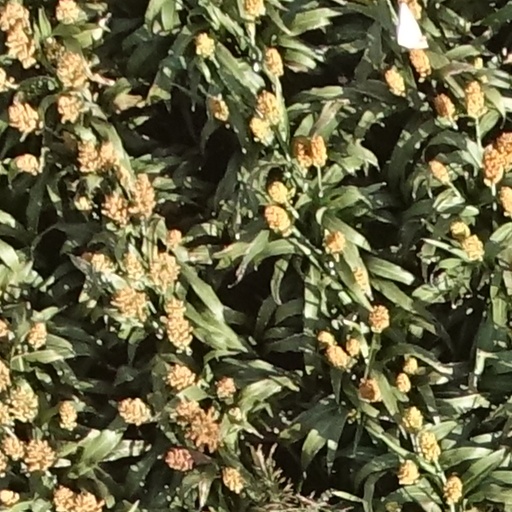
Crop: sorghum